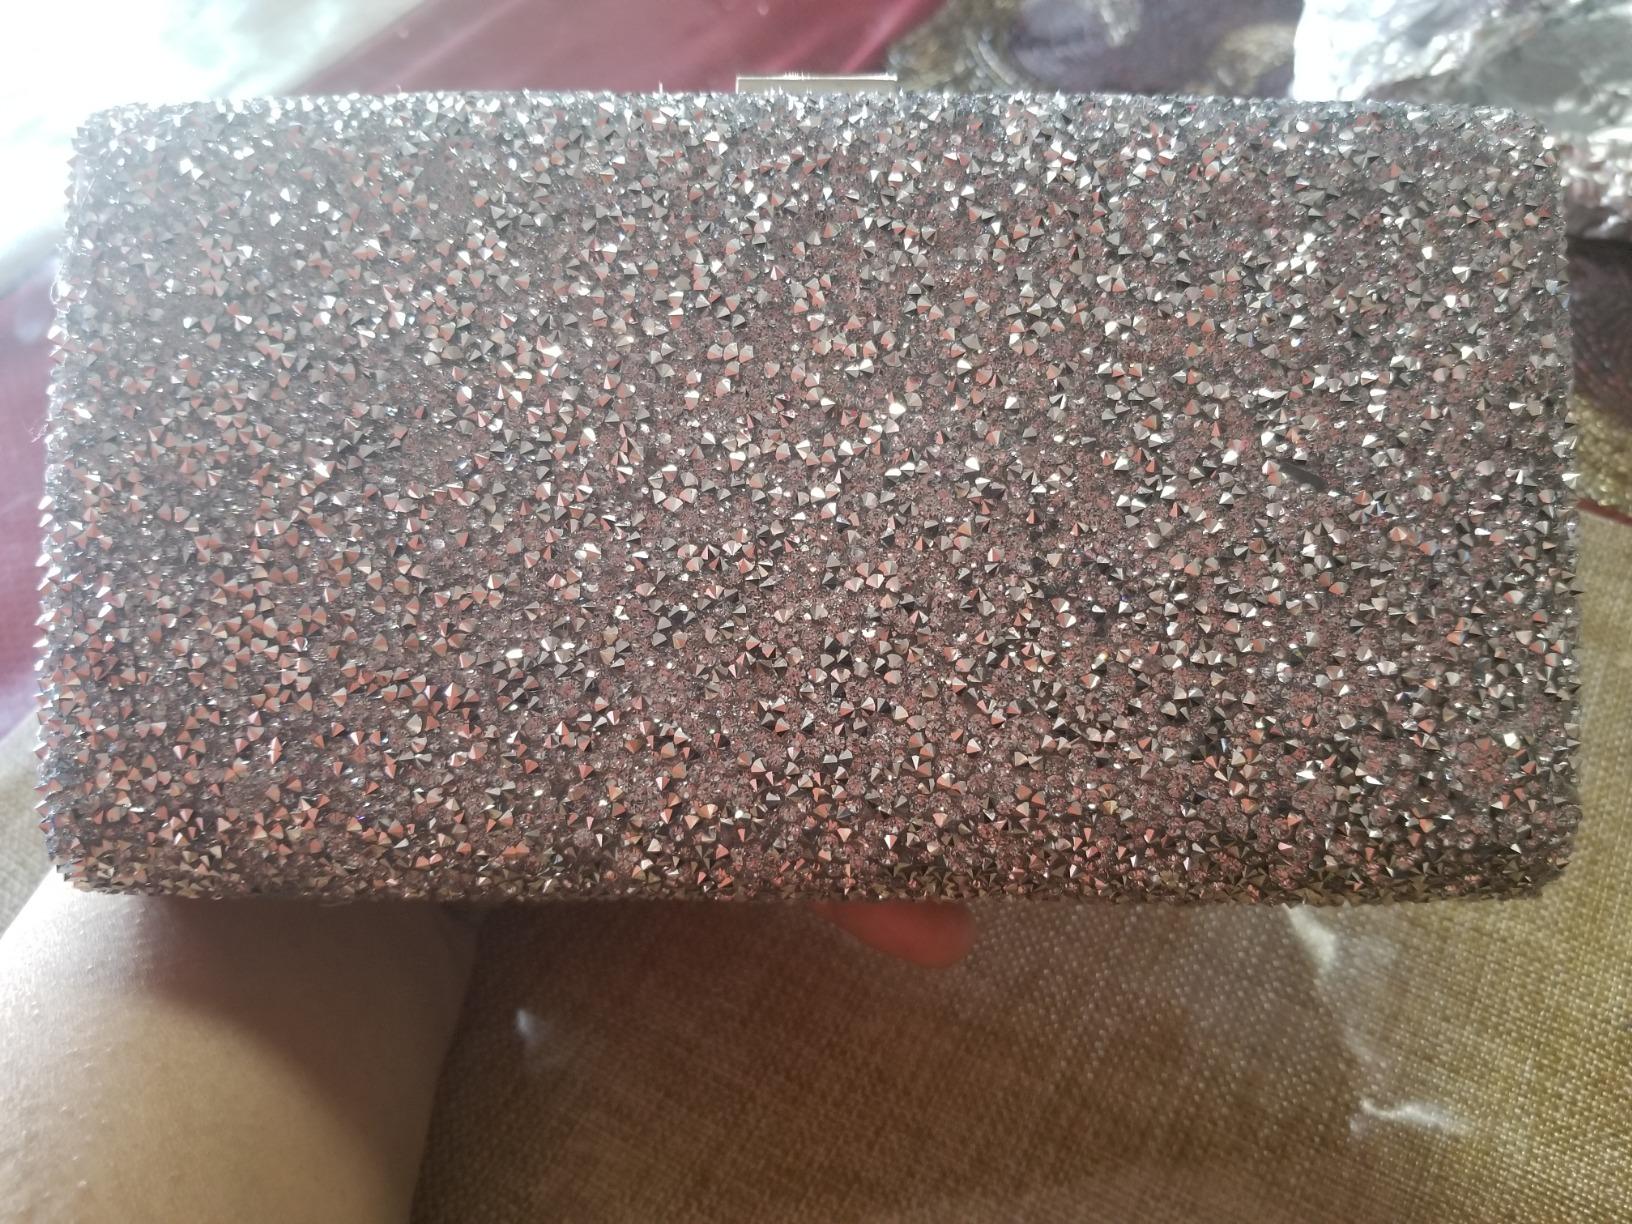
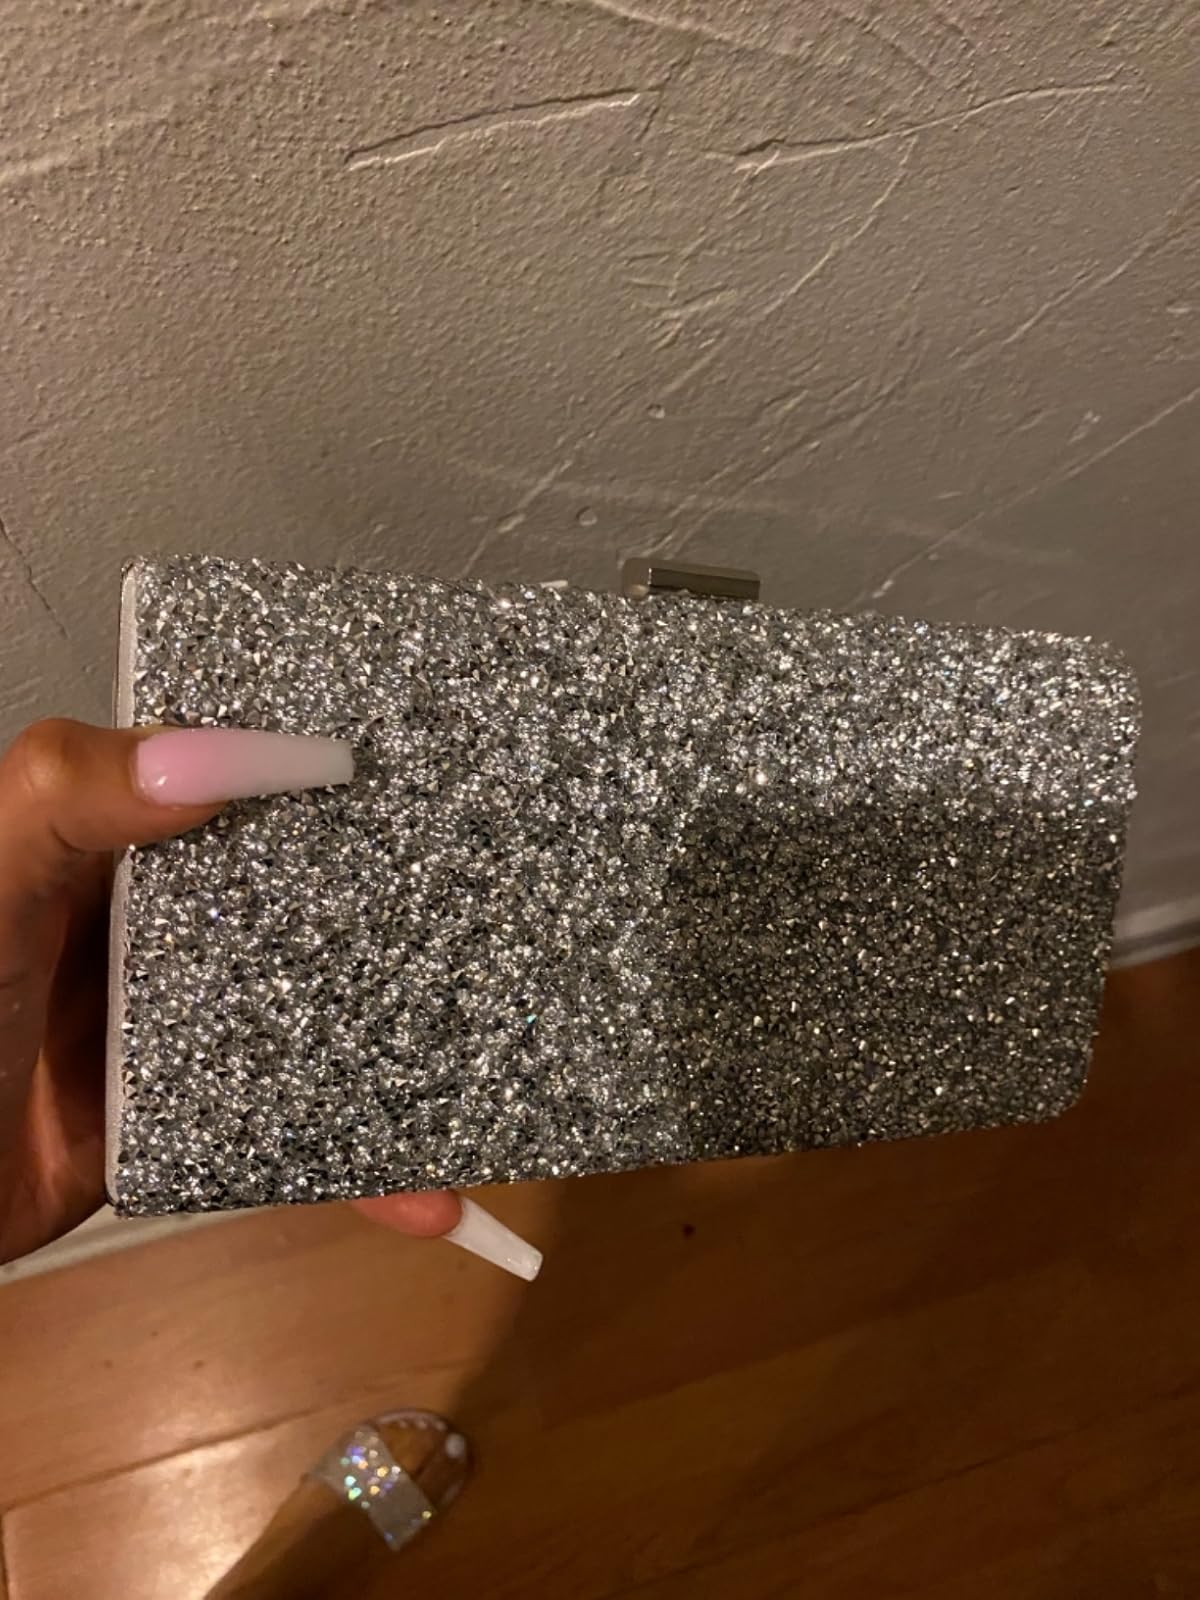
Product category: accessories_handbag
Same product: yes